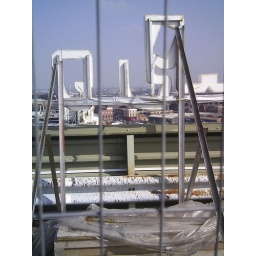
Taken with a Praktica Mini, a metal fence and white sign in a Digbeth car park, Birmingham UK March 19th 2009